29th United States Colored Infantry Regiment

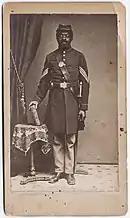
Black sergeant

The 29th USCI was present during the Battle of Weldon Railroad on 18–21 August 1864. From September–December 1864, the 29th USCI served in the 2nd Brigade, 3rd Division, IX Corps. During this period, the regiment saw action at the Battle of Poplar Grove Church on 29–30 September and the Battle of Boydton Plank Road on 27–28 October. The unit transferred to the 3rd Brigade, 2nd Division, XXV Corps in December. The XXV Corps was a new formation that consisted of all the African-American troops involved in the campaign. The 31 December 1864 order of battle showed the 29th USCI under Major Brown serving in Colonel Henry C. Ward's brigade, Brigadier General William Birney's division, and Major General Godfrey Weitzel's corps. The regiment was brigaded with the 28th and 31st USCI.